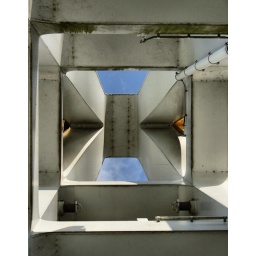
and a blue sky. This is a bridge in Kampen, The Netherlands.